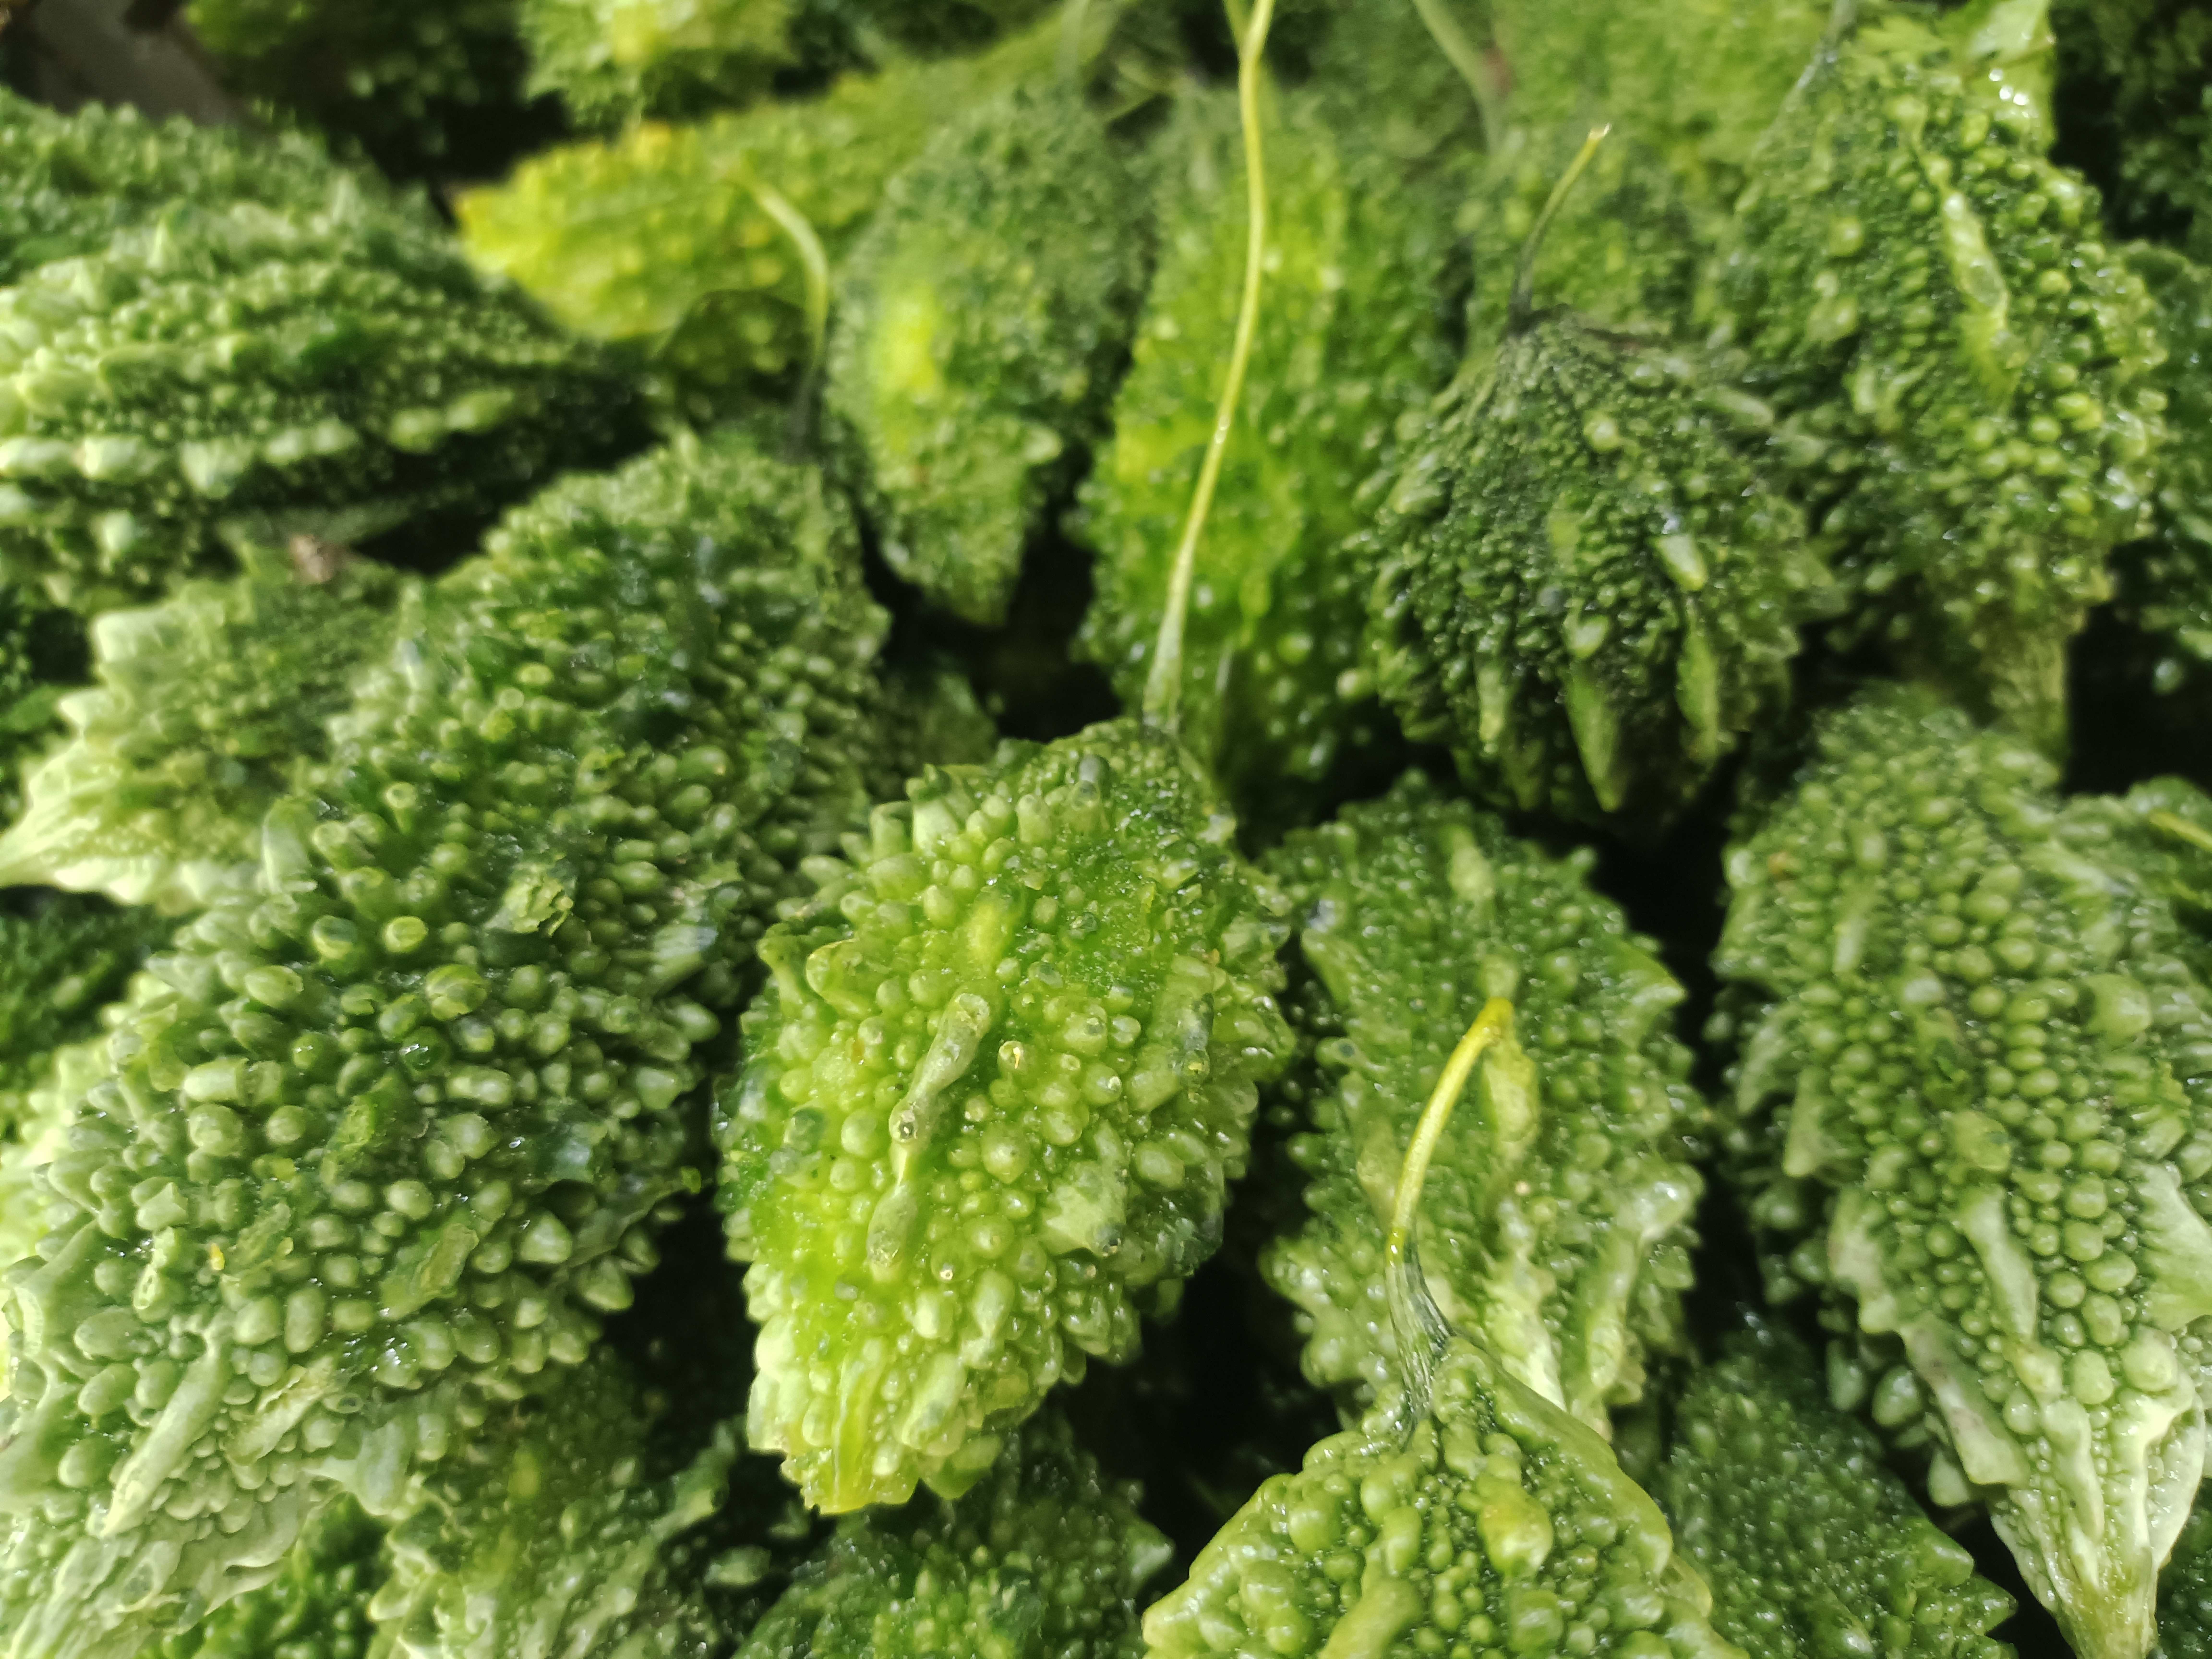
Label: Momordica charantia